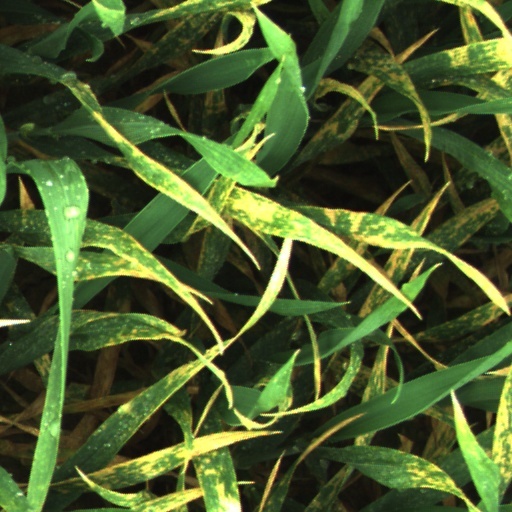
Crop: wheat